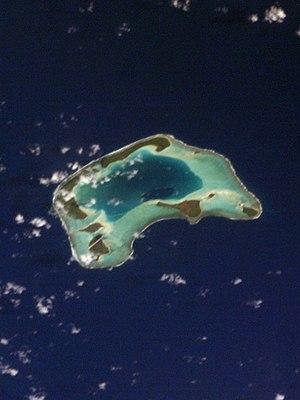
Tetiaroa est un atoll faisant partie des îles du Vent dans l'archipel de la Société en Polynésie française. Il est l'unique île basse des îles du Vent, rattaché à la commune d'Arue au nord de Tahiti. Il est célèbre pour avoir été la propriété de Marlon Brando. Aujourd'hui propriété de la Polynésie française, il est toujours sous le coup d'un bail emphytéotique accordé à l'acteur. La partie relevant du littoral ou des sentiers littoraux reste accessible aux visiteurs, faisant partie du domaine public. L'atoll dispose d'une piste d'atterrissage privée, située sur le motu Onetahi et desservi par la compagnie Air Tetiaroa.